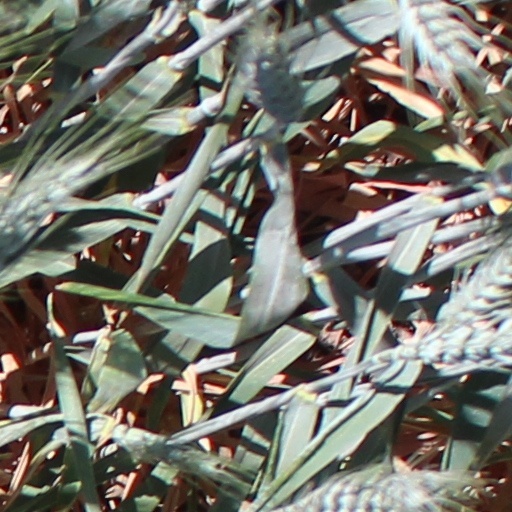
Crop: wheat